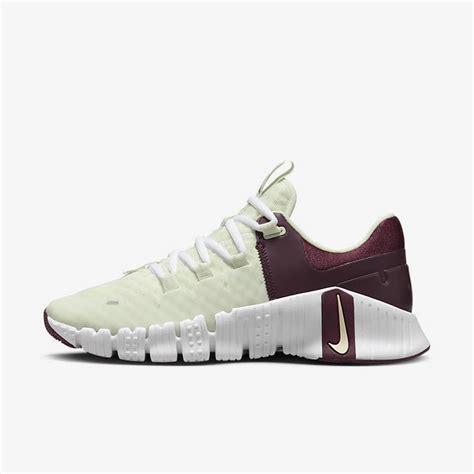
Brand: Nike
Model: Free Metcon 5